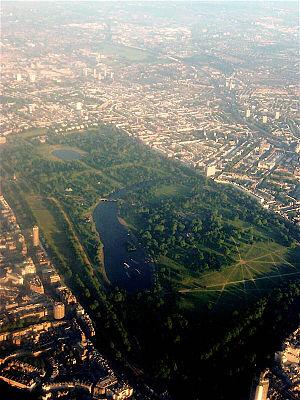
Les lieux d'accueil pour les Jeux Olympiques de 2012 et les Jeux Paralympiques de 2012 sont principalement basés à Londres, bien que certains évènements ont lieu autre part au Royaume-Uni, certaines infrastructures n'étant pas disponibles dans la capitale.